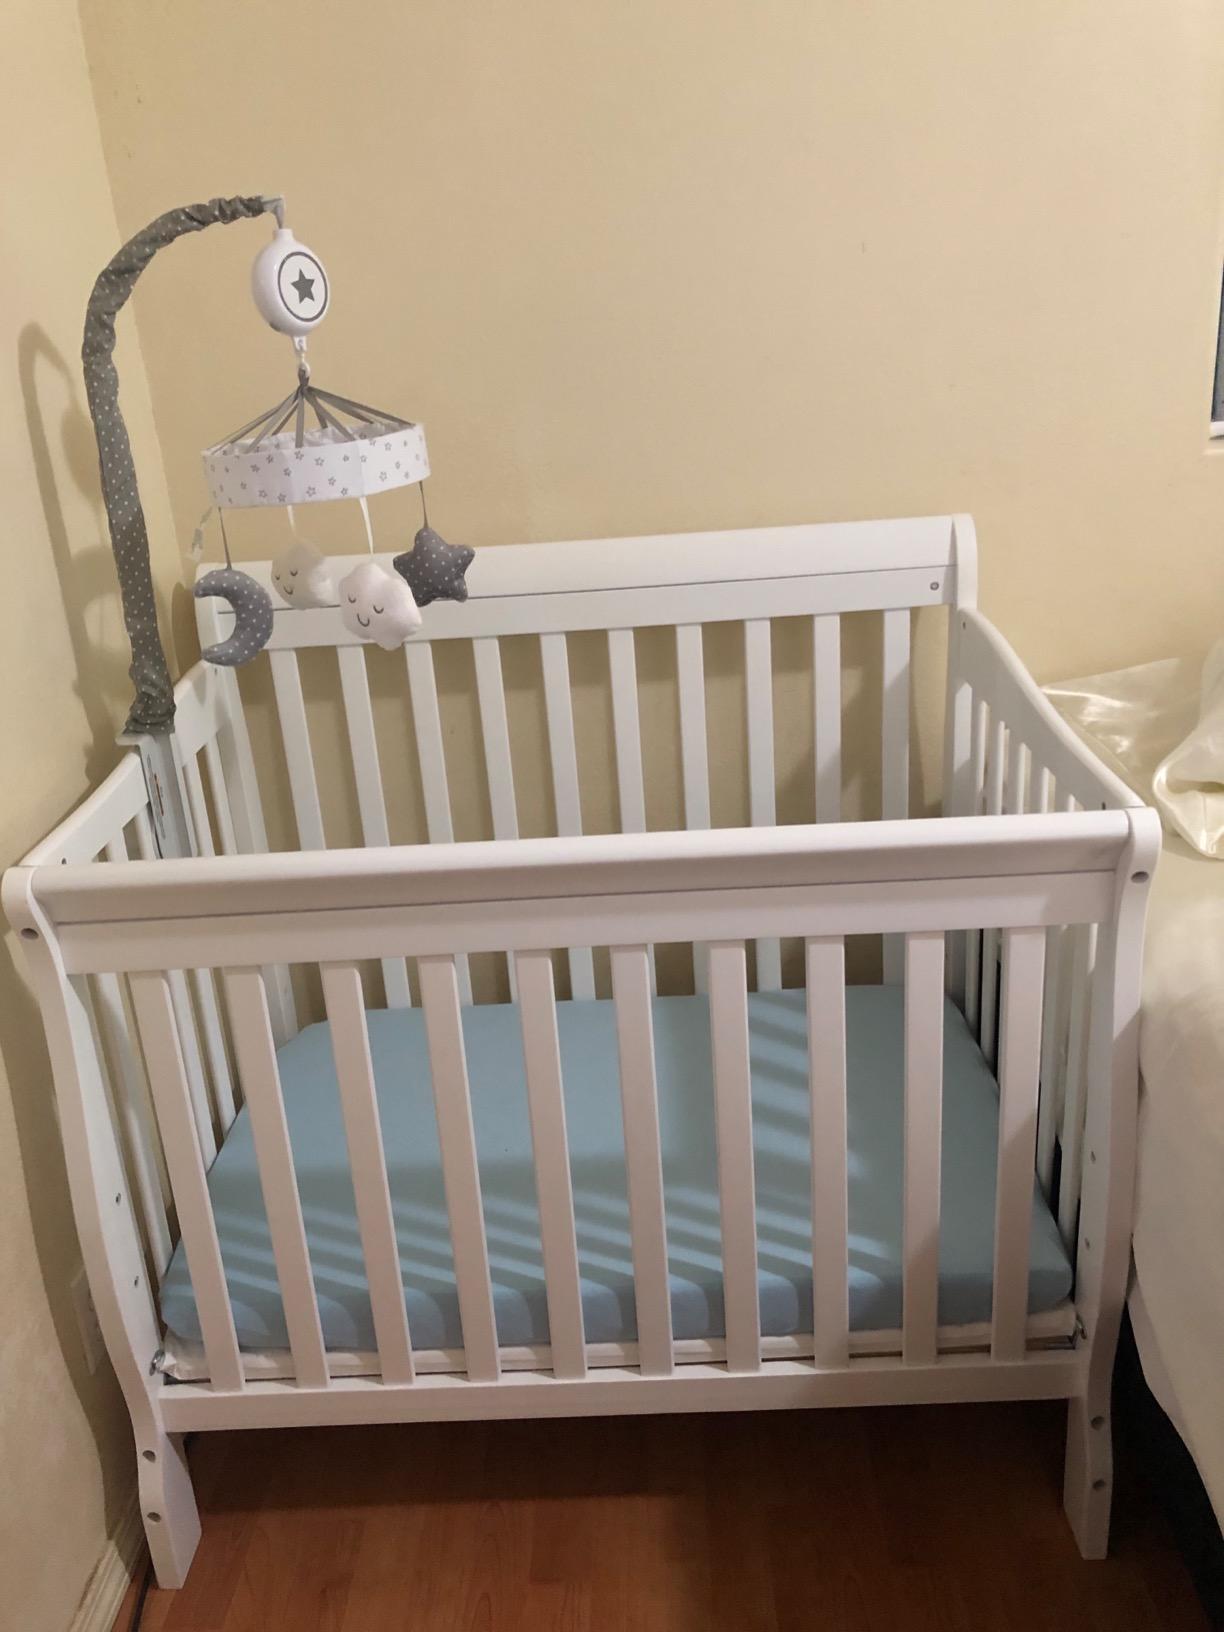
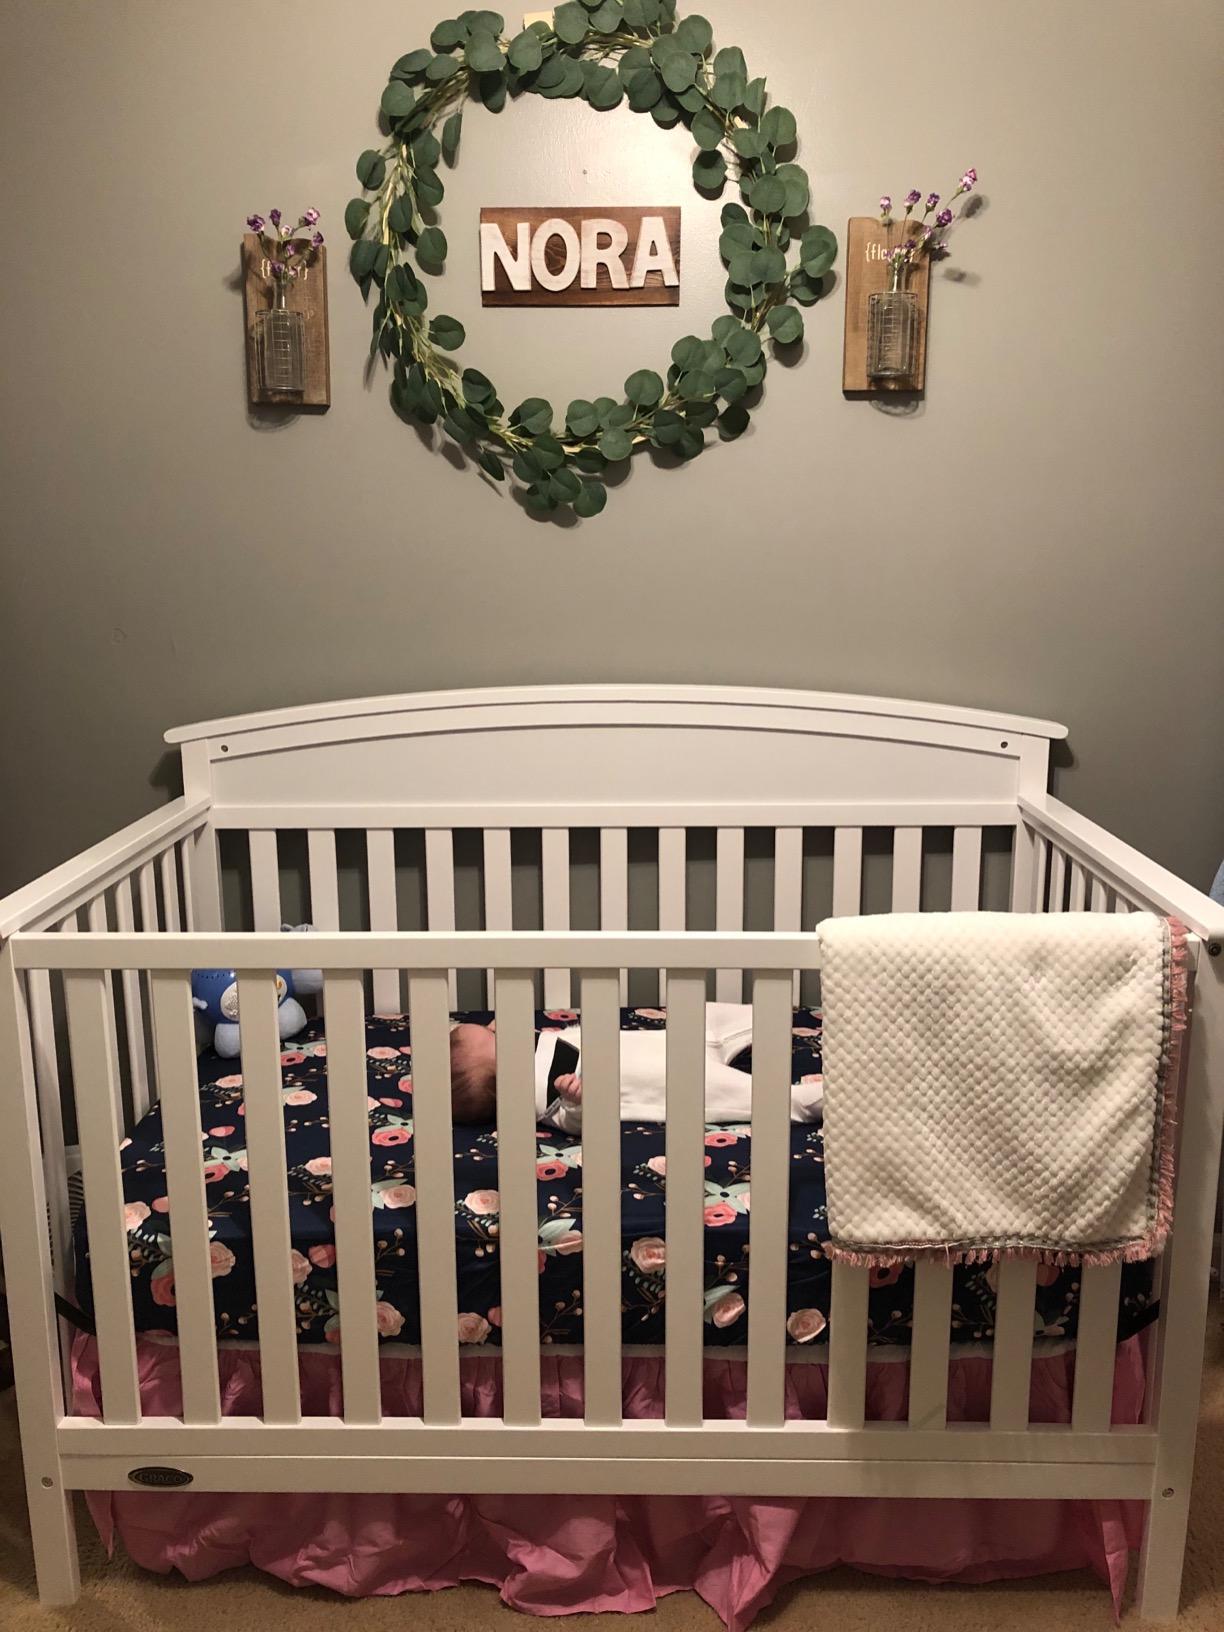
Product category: products_crib
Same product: no